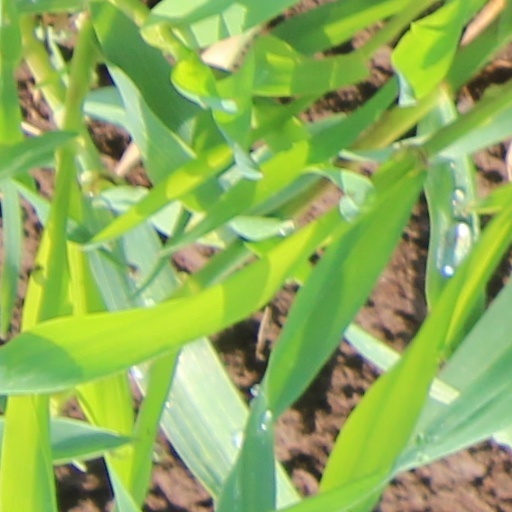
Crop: wheat